Curry chicken noodles

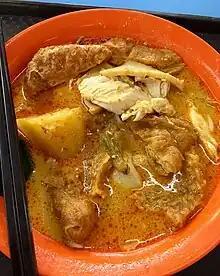
A plate of self-made curry chicken noodle

Curry chicken noodle is a Singaporean dish. It uses curry as soup base coupled with yellow noodles. Some stores will use rice noodles instead.